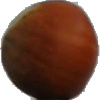
Label: Nut Forest 1